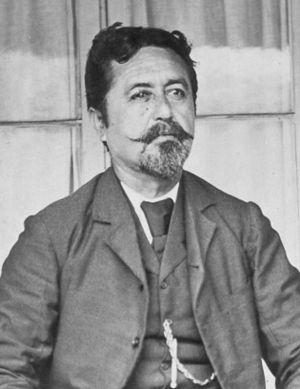
La dynastie des Pa Ariki est l’une des deux lignées d’Ariki avec celle de Kainuku Ariki, de la tribu de Takitumu sur l’île de Rarotonga.